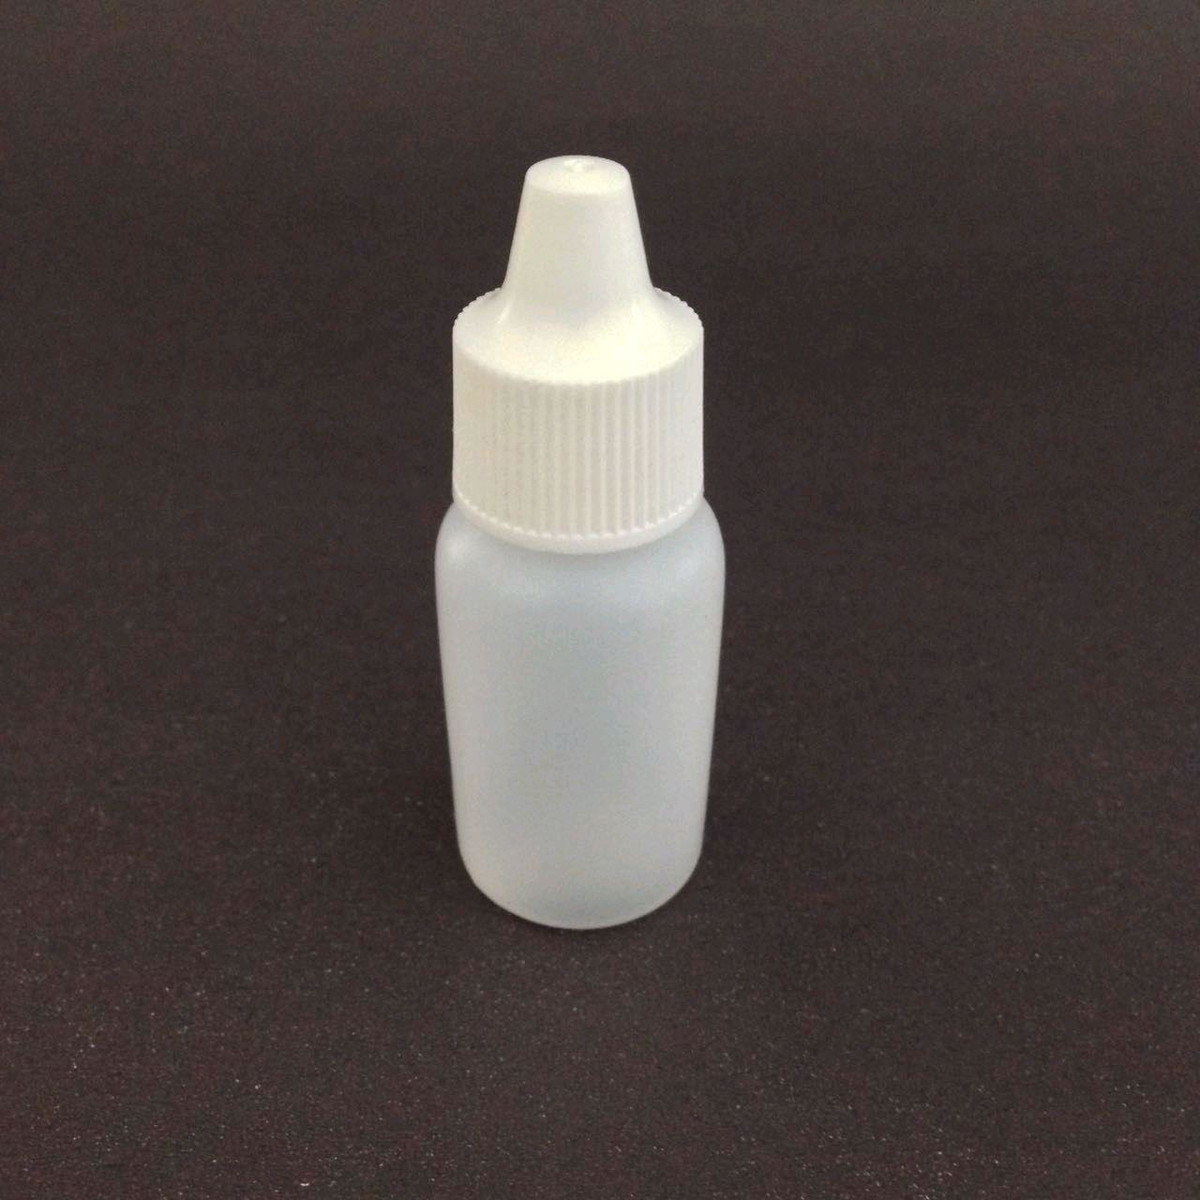
Waste category: plastic